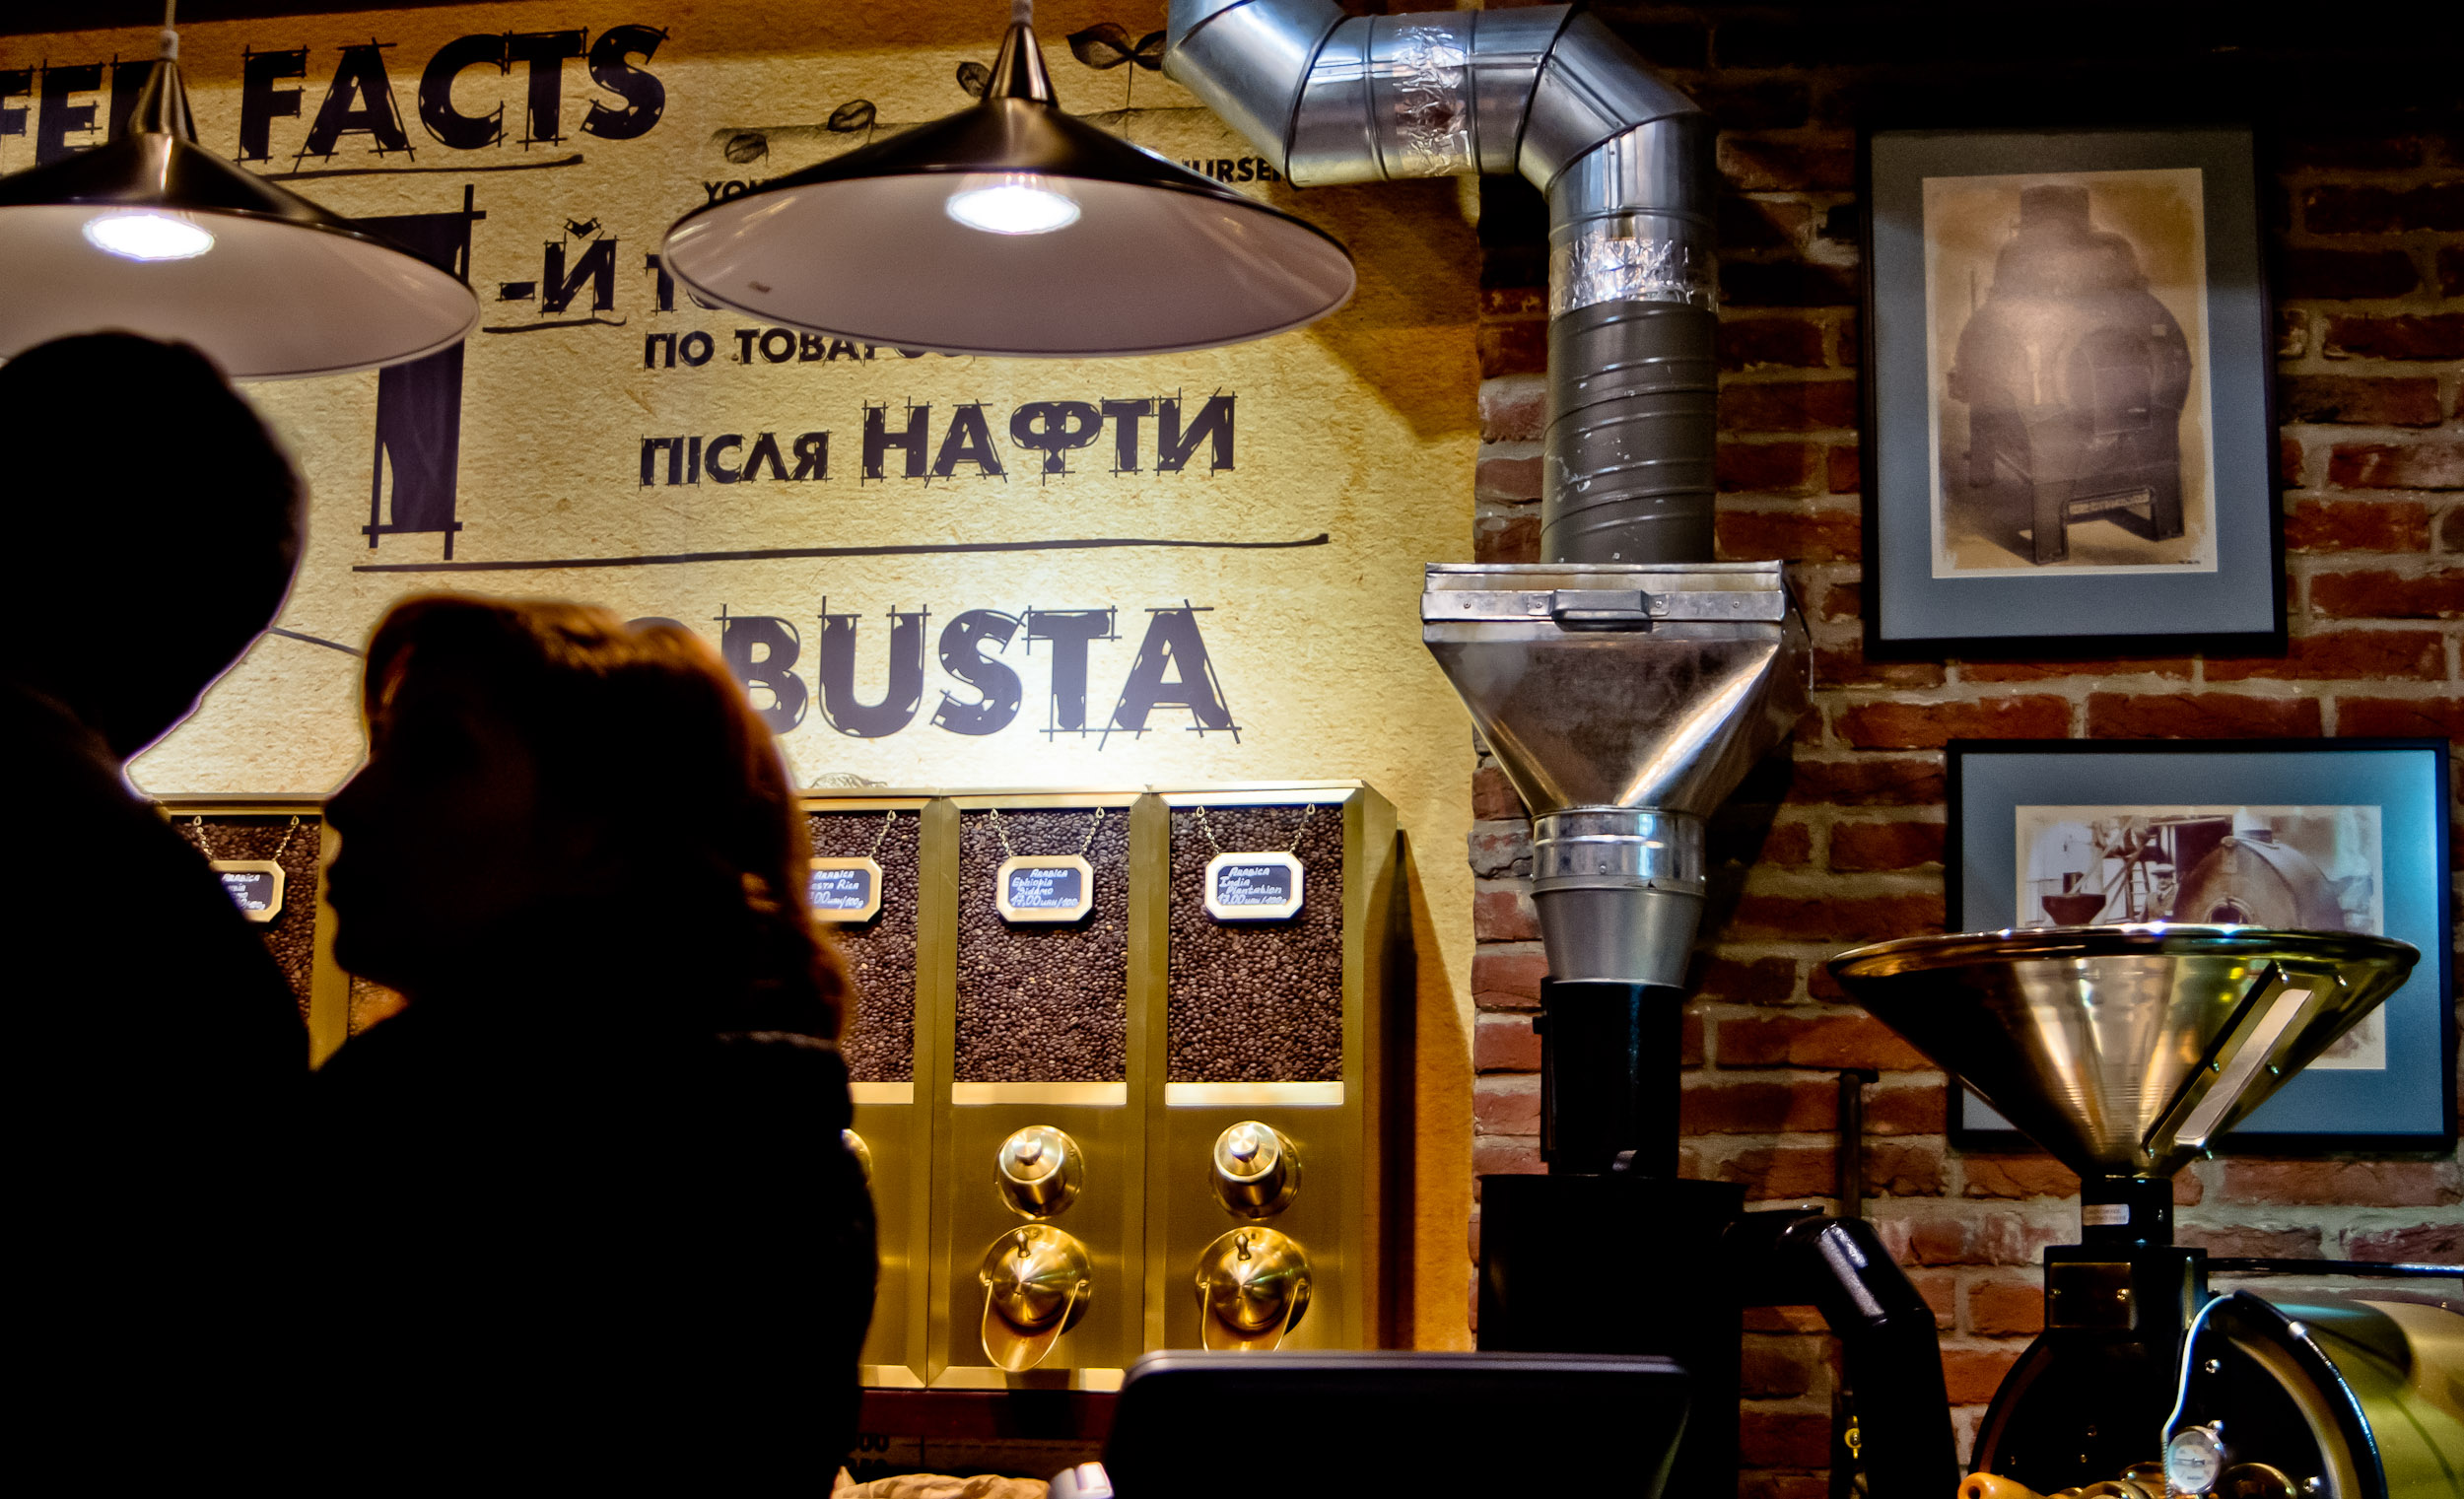
coffee, restaurant, bar, shop, 2013, lviv, pentaxf3570mm, manufactory